Iago (Aladdin)

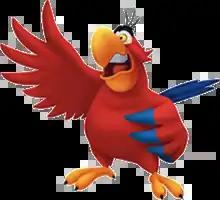
Iago as he appears in the "Kingdom Hearts" series

Iago is a fictional character who appears in Walt Disney Pictures' animated film "Aladdin" (1992), the direct-to-video sequels "The Return of Jafar" (1994), "Aladdin and the King of Thieves" (1996), and the television series. An anthropomorphic red-plumed talking parrot, he was voiced by Gilbert Gottfried in all animated appearances until Gottfried's death in 2022. He was voiced by Alan Tudyk in the live-action adaptation of "Aladdin", by Barrett Leddy in the 2023 Disney+ special "", and by Piotr Michael in the 2023 crossover short "Once Upon a Studio".